Albert Matignon

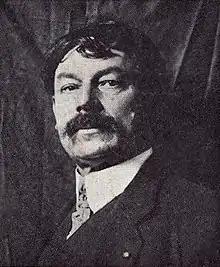

Albert Matignon (11 June 1860 – 17 June 1937) was a French painter. His work was part of the painting event in the art competition at the 1932 Summer Olympics.